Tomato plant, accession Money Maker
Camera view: vertical (180 deg); turntable rotation: 240 degrees
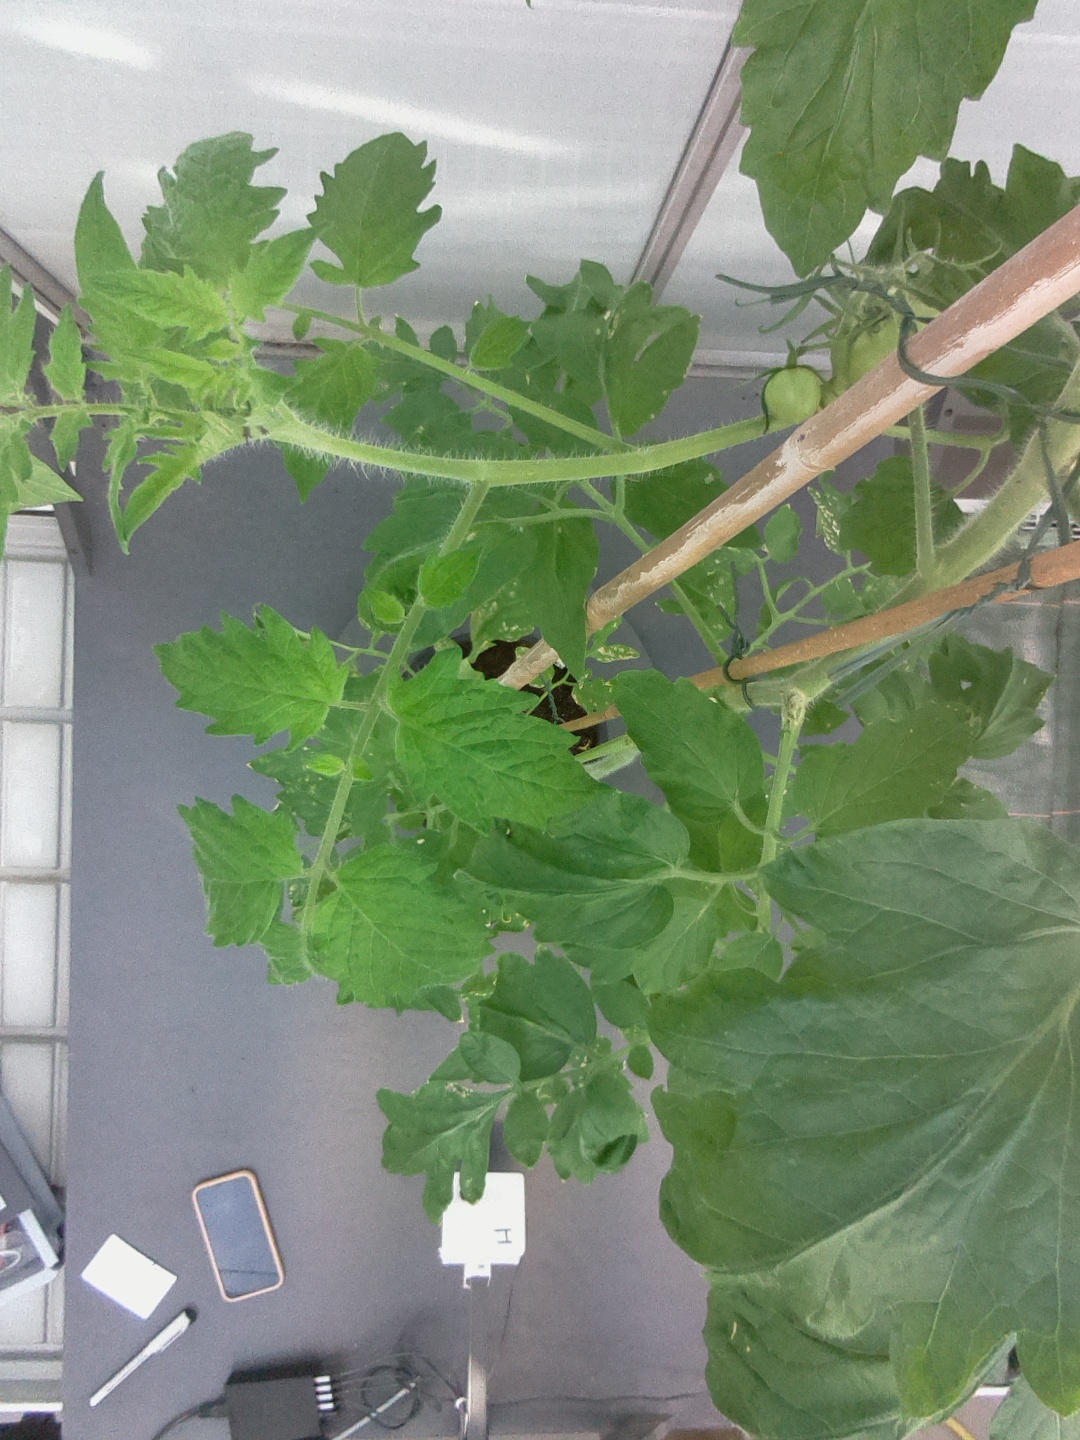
BBCH growth stage 72: 20%-30% of final fruit size